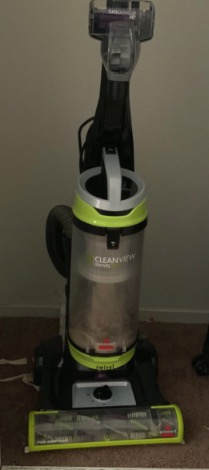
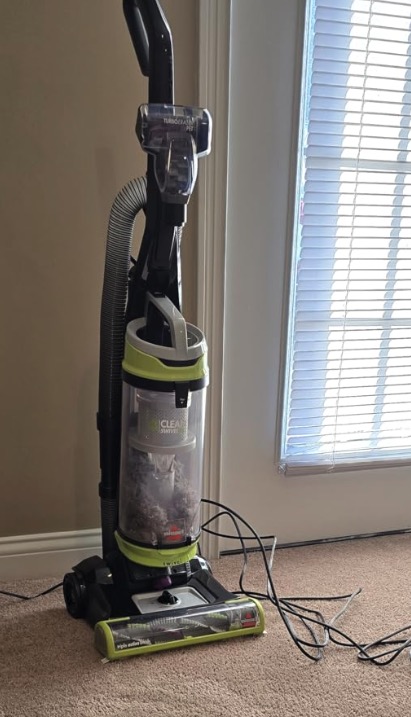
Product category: items_vacuum
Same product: yes